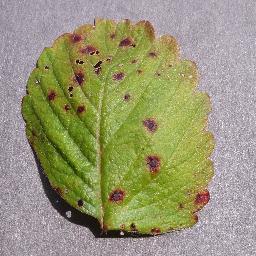
Label: Strawberry___Leaf_scorch